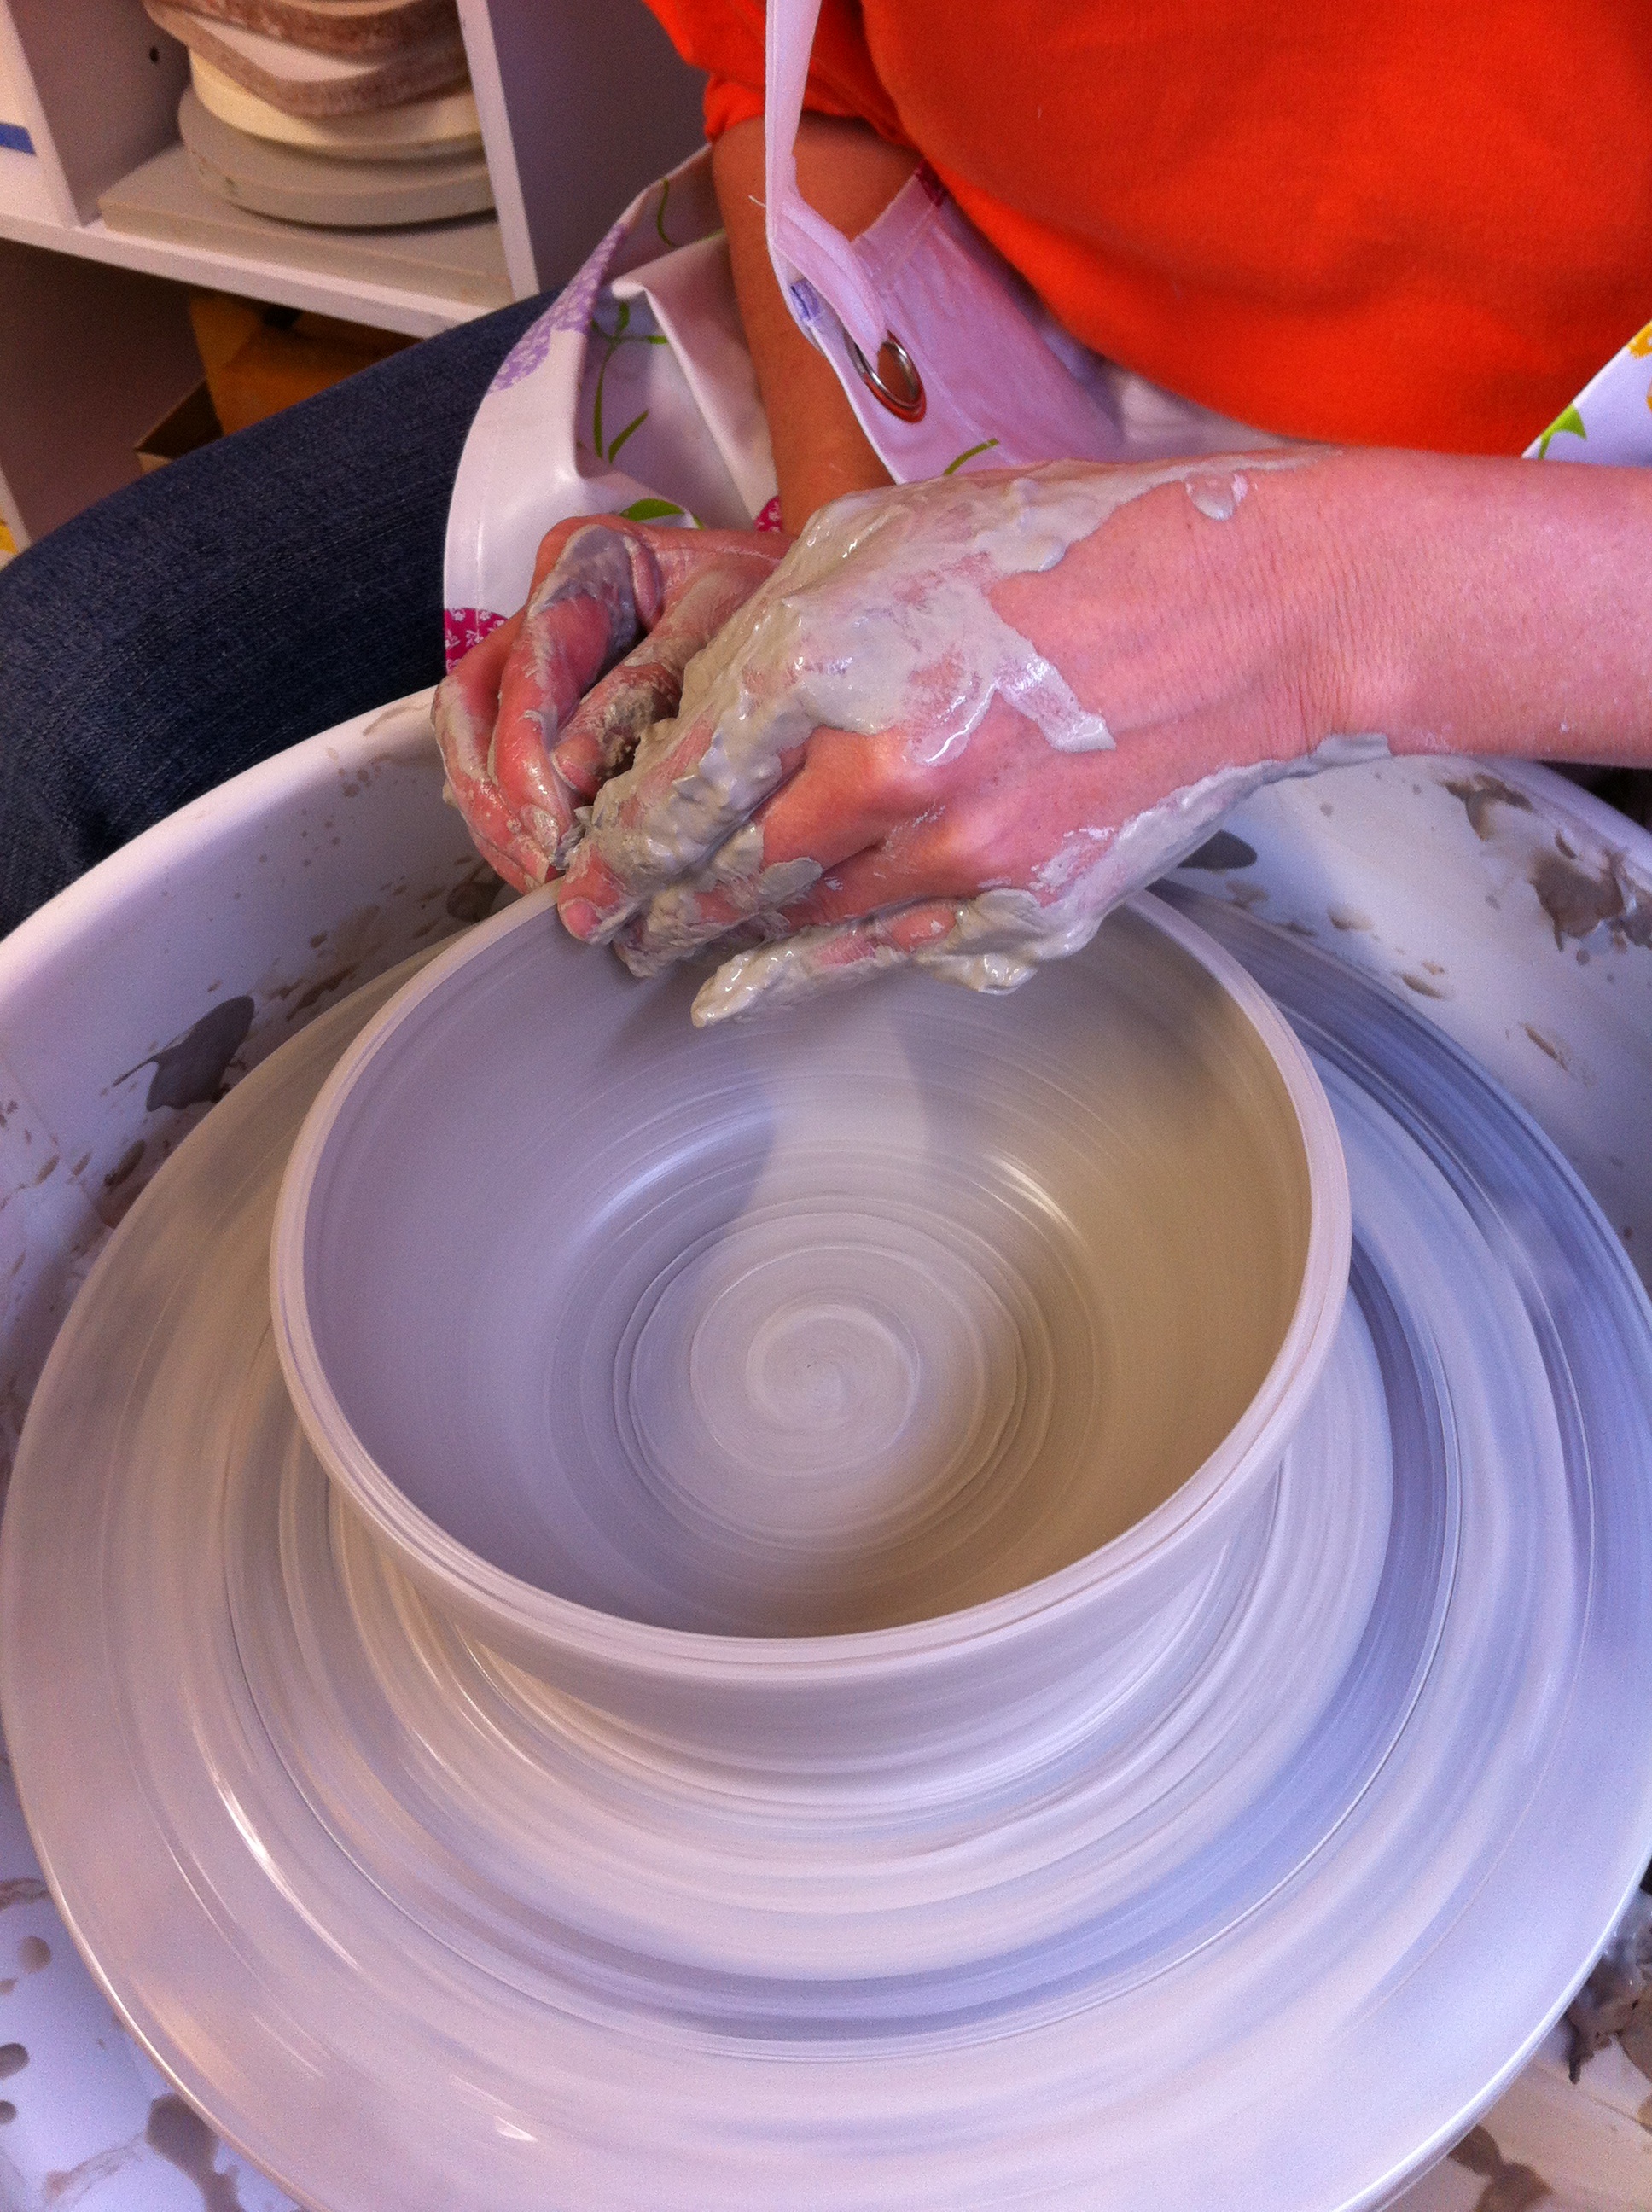
wheel, tower, color, ceramic, pottery, material, art, crafts, container, potter, potter's wheel